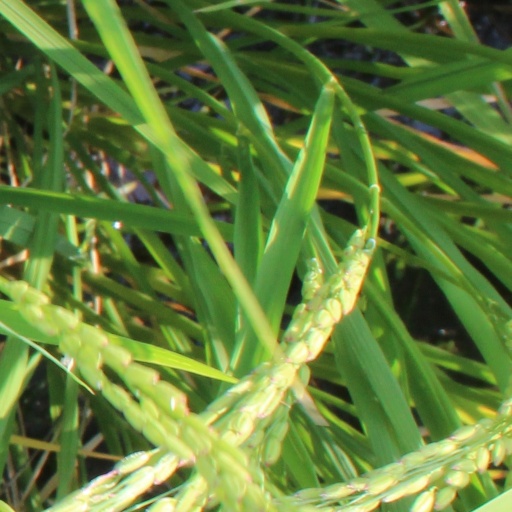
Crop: rice